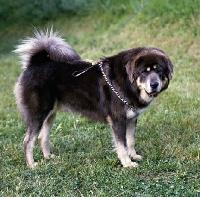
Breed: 205-n000030-Tibetan_mastiff